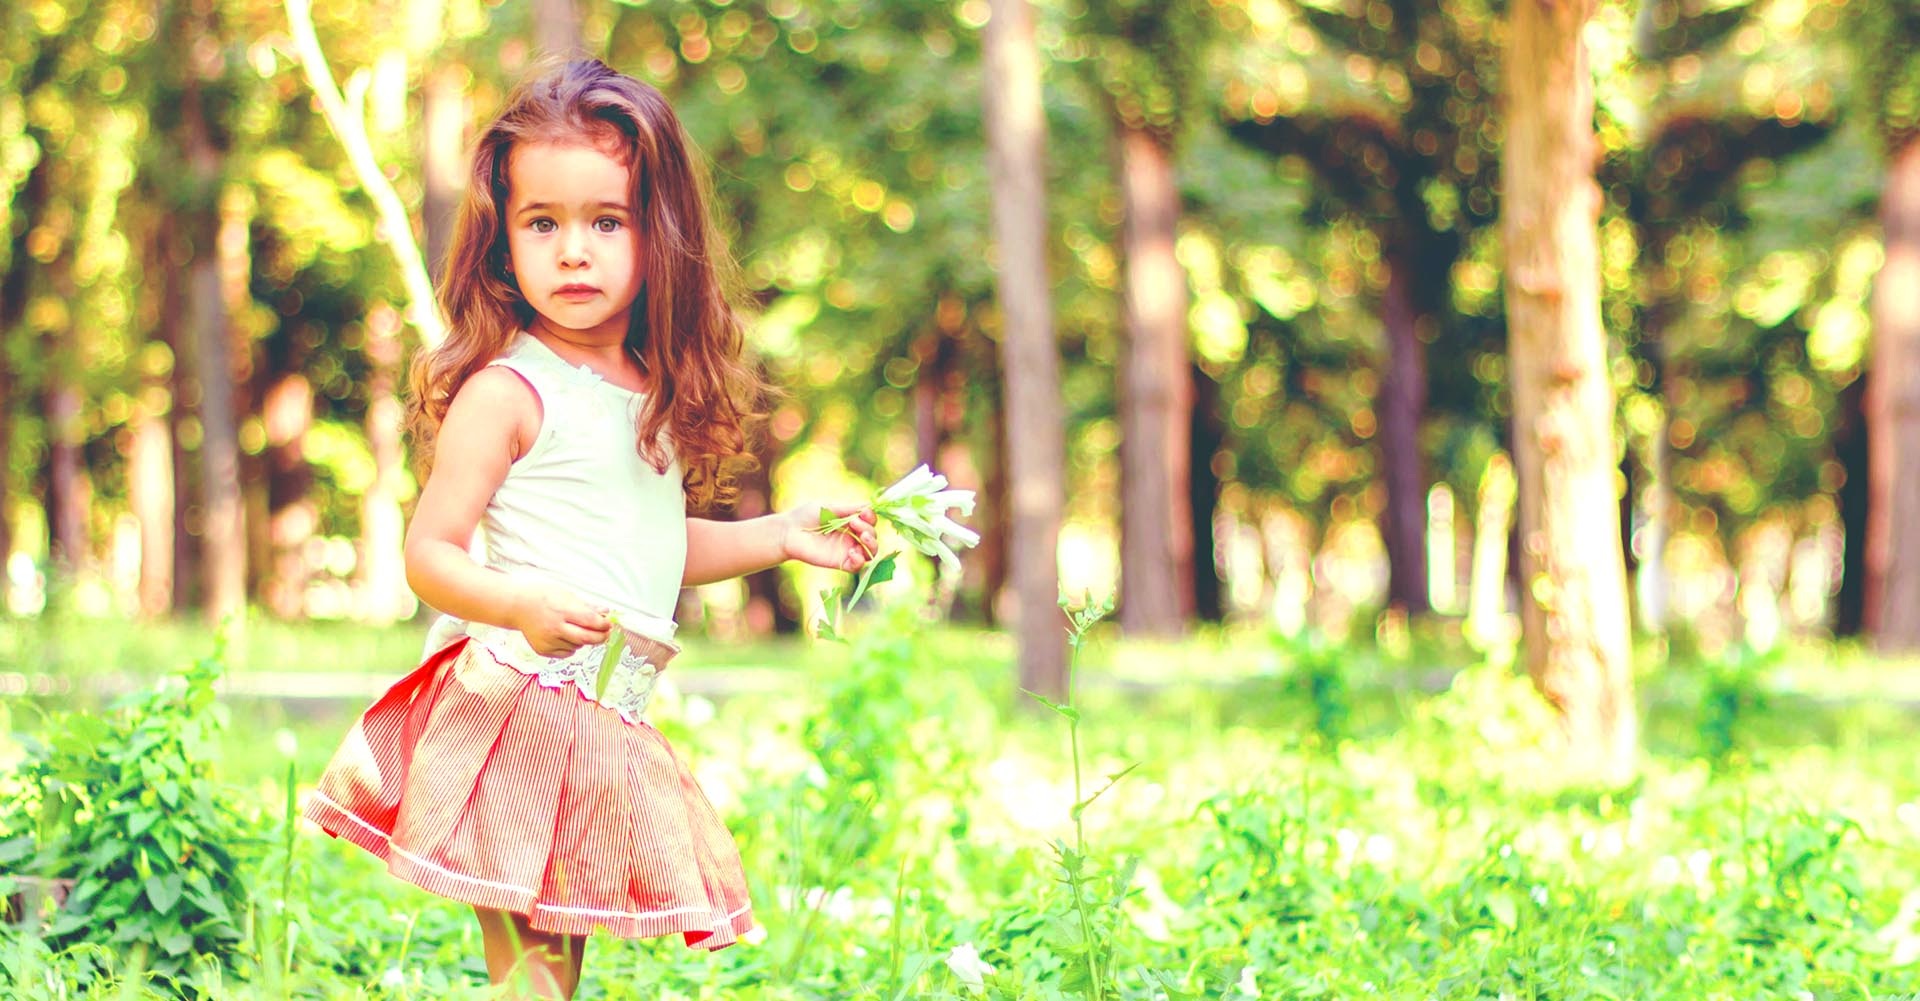
nature, forest, grass, girl, lawn, photography, meadow, sunlight, flower, green, autumn, child, dress, woodland, portrait photography